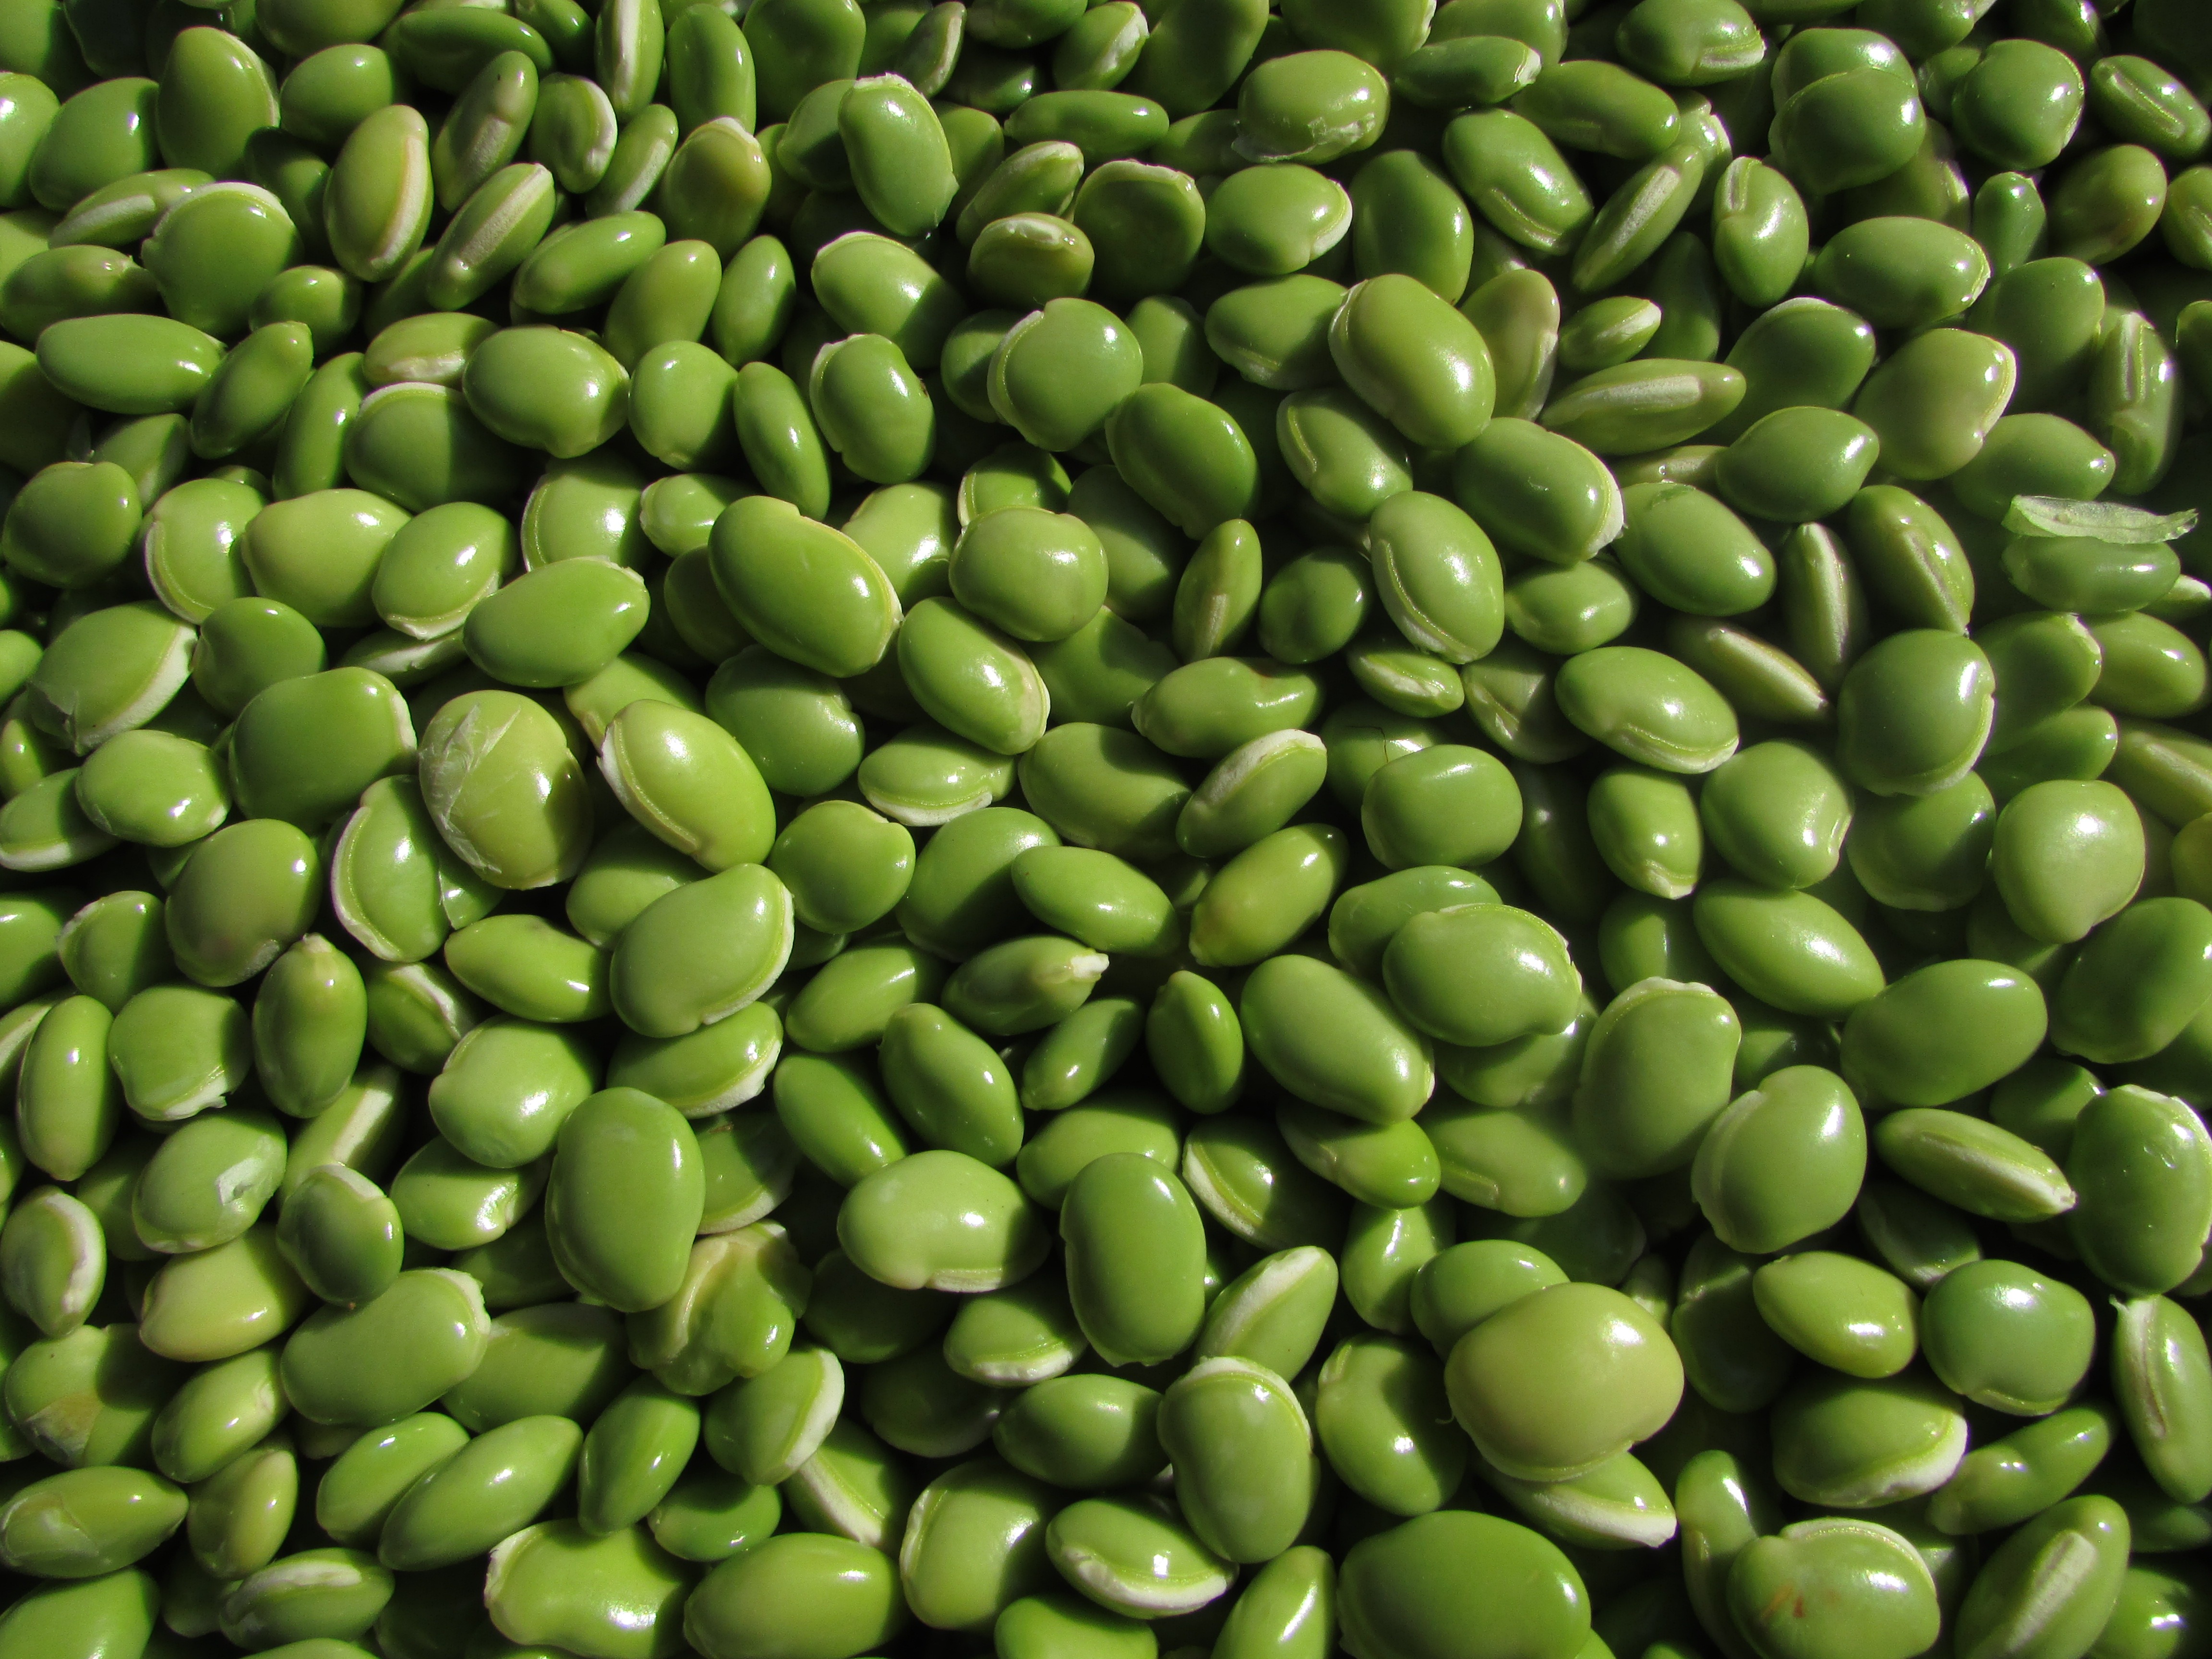
plant, fruit, food, green, produce, vegetable, crop, agriculture, pea, vegetables, india, beans, edible, pulse, peas, flowering plant, legumes, land plant, common bean, leguminous plants